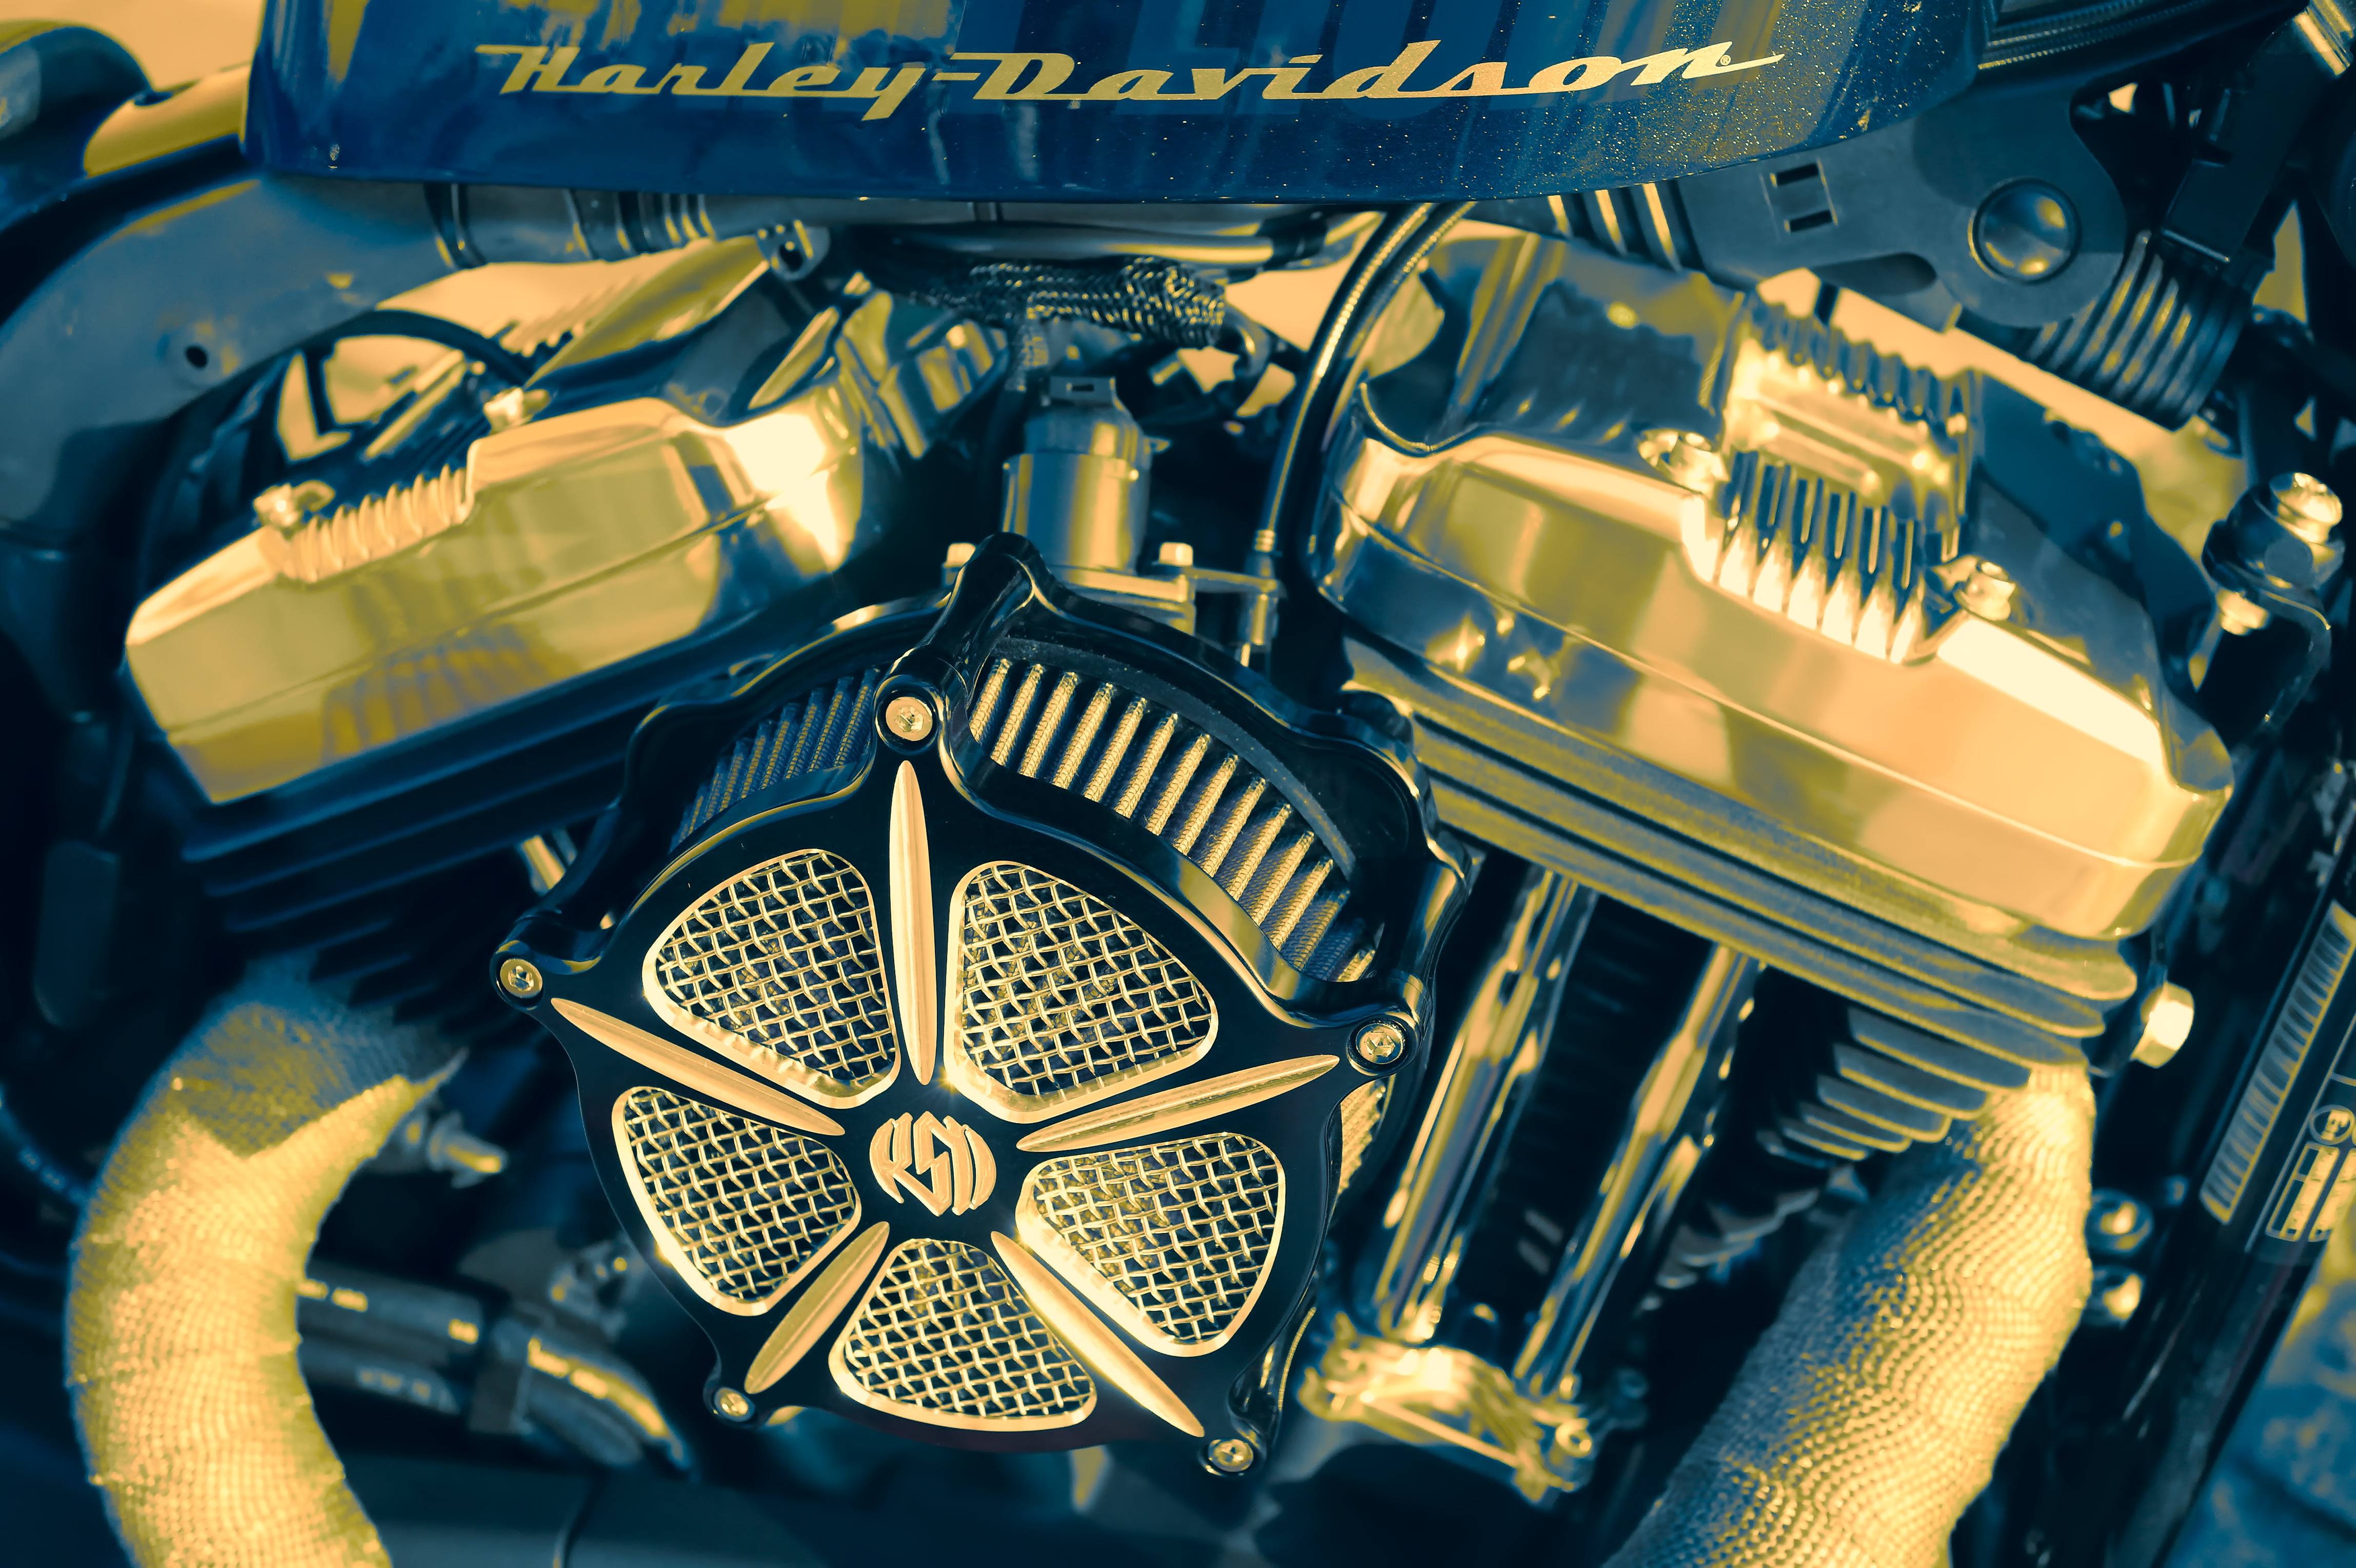
vehicle, motorcycle, sepia, engine, harley, screenshot, automotive engine part